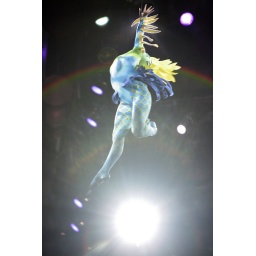
taken at walt disney world from the lion king show in animal kingdom